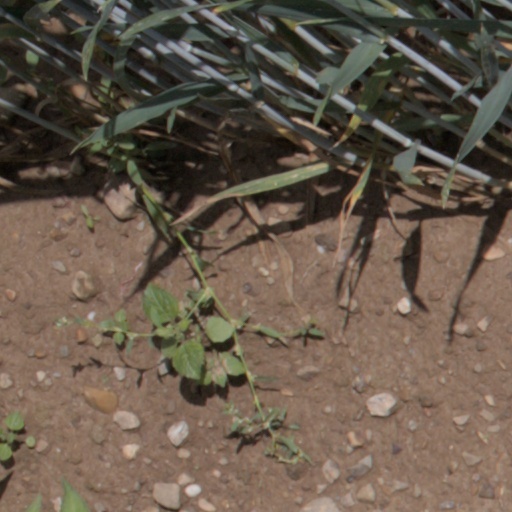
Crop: wheat